Xavier Delore

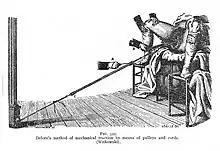
Delore's method of mechanical traction with pullies and cords during childbirth. 1929.

Xavier Delore (7 August 1828, Fleurie – 20 February 1916, Romanèche-Thorins) was a French surgeon and obstetrician.